Kompagnistræde 9

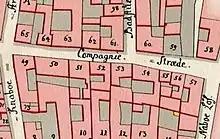
No. 53 seen on a detail from Christian Gedde's map of Snaren's Quarter, 1757.

The property was listed as No. 56 in Snaren's Quarter in 1689 and owned by Henrik Schrøder. By 1756, it was listed as No. 53 and owned by goldsmith Andreas Jacob Rudolph.